2002 National Society of Film Critics Awards

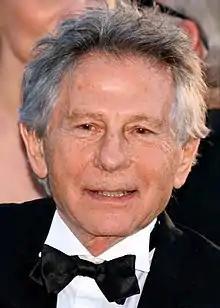
Roman Polanski, Best Director winner

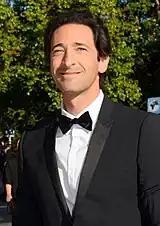
Adrien Brody, Best Actor winner

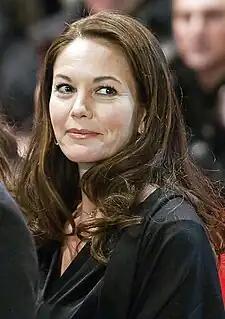
Diane Lane, Best Actress winner

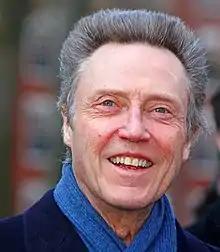
Christopher Walken, Best Supporting Actor winner

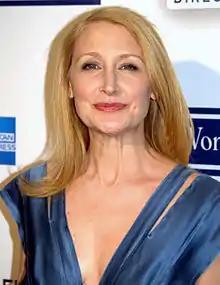
Patricia Clarkson, Best Supporting Actress winner

1. Roman Polanski – "The Pianist"